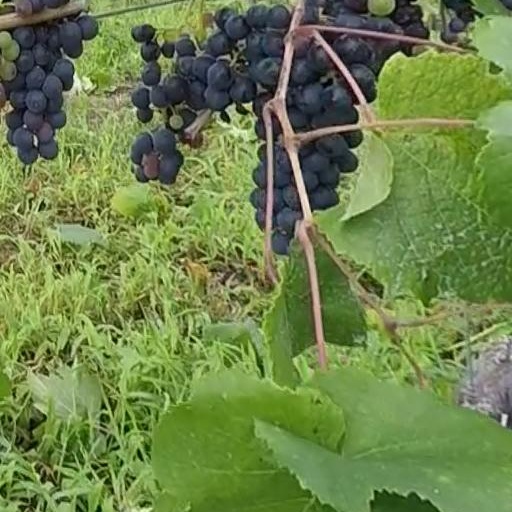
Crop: grape